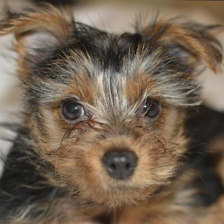
Label: animals